Rikuzen-Hamada Station

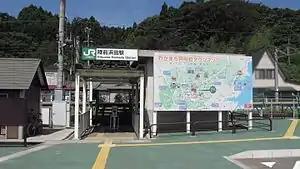
Rikuzen-Hamada Station, August 2014

is a railway station in the town of Rifu, Miyagi Prefecture, Japan, operated by East Japan Railway Company (JR East).